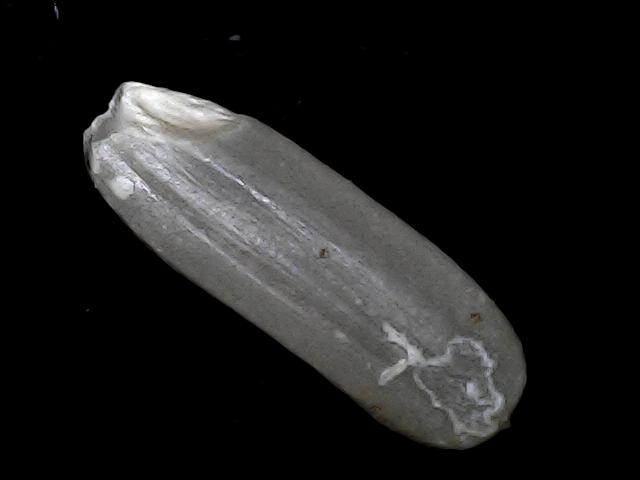
Rice variety: BD75